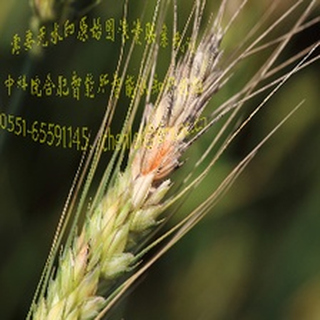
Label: wheat_fusarium_head_blight